Moti Bagh Palace

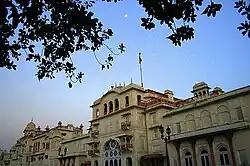
The Old Moti Bagh Palace

Moti Bagh Mahal (Pearl Garden Palace) is a palace in Patiala. The palace was built by Maharaja Narinder Singh, the great-grandfather of Maharaja Bhupinder Singh, in 1847, at a cost of half a million rupees. The Old Moti Bagh Palace and New Moti Bagh Palace were built respectively by Maharaja Narinder Singh (reigned 1845–62) and Maharaja Yadavindra Singh (reigned 1938-47).